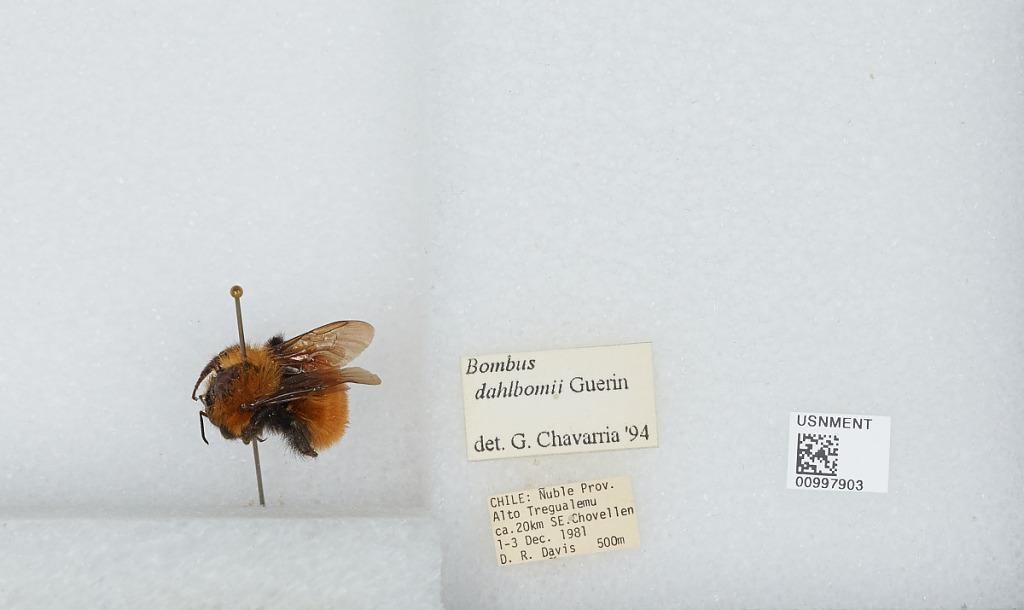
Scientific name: Bombus (Fervidobombus) dahlbomii Guérin
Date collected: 1981-12-1
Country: Chile
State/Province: Ñuble
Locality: Alto Tregualemu, circa 20 kilometers southeast of Chovellen
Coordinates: -36.965, -72.7784
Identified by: Chavarria, G.